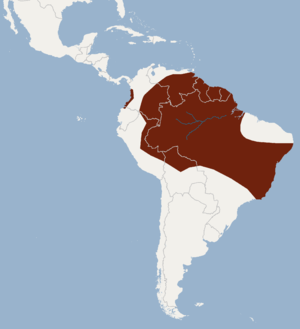
Cette liste commentée recense la mammalofaune en Guyane. Elle répertorie les espèces de mammifères guyanais actuels et celles qui ont été récemment classifiées comme éteintes. Cette liste comporte 250 espèces réparties en douze ordres et 43 familles, dont quatre sont « en danger », sept sont « vulnérables », cinq sont « quasi menacées » et 27 ont des « données insuffisantes » pour être classées.